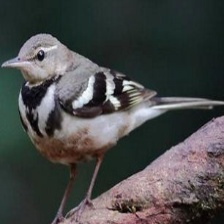
Species: FOREST WAGTAIL
Scientific name: DENDRONANTHUS INDICUS